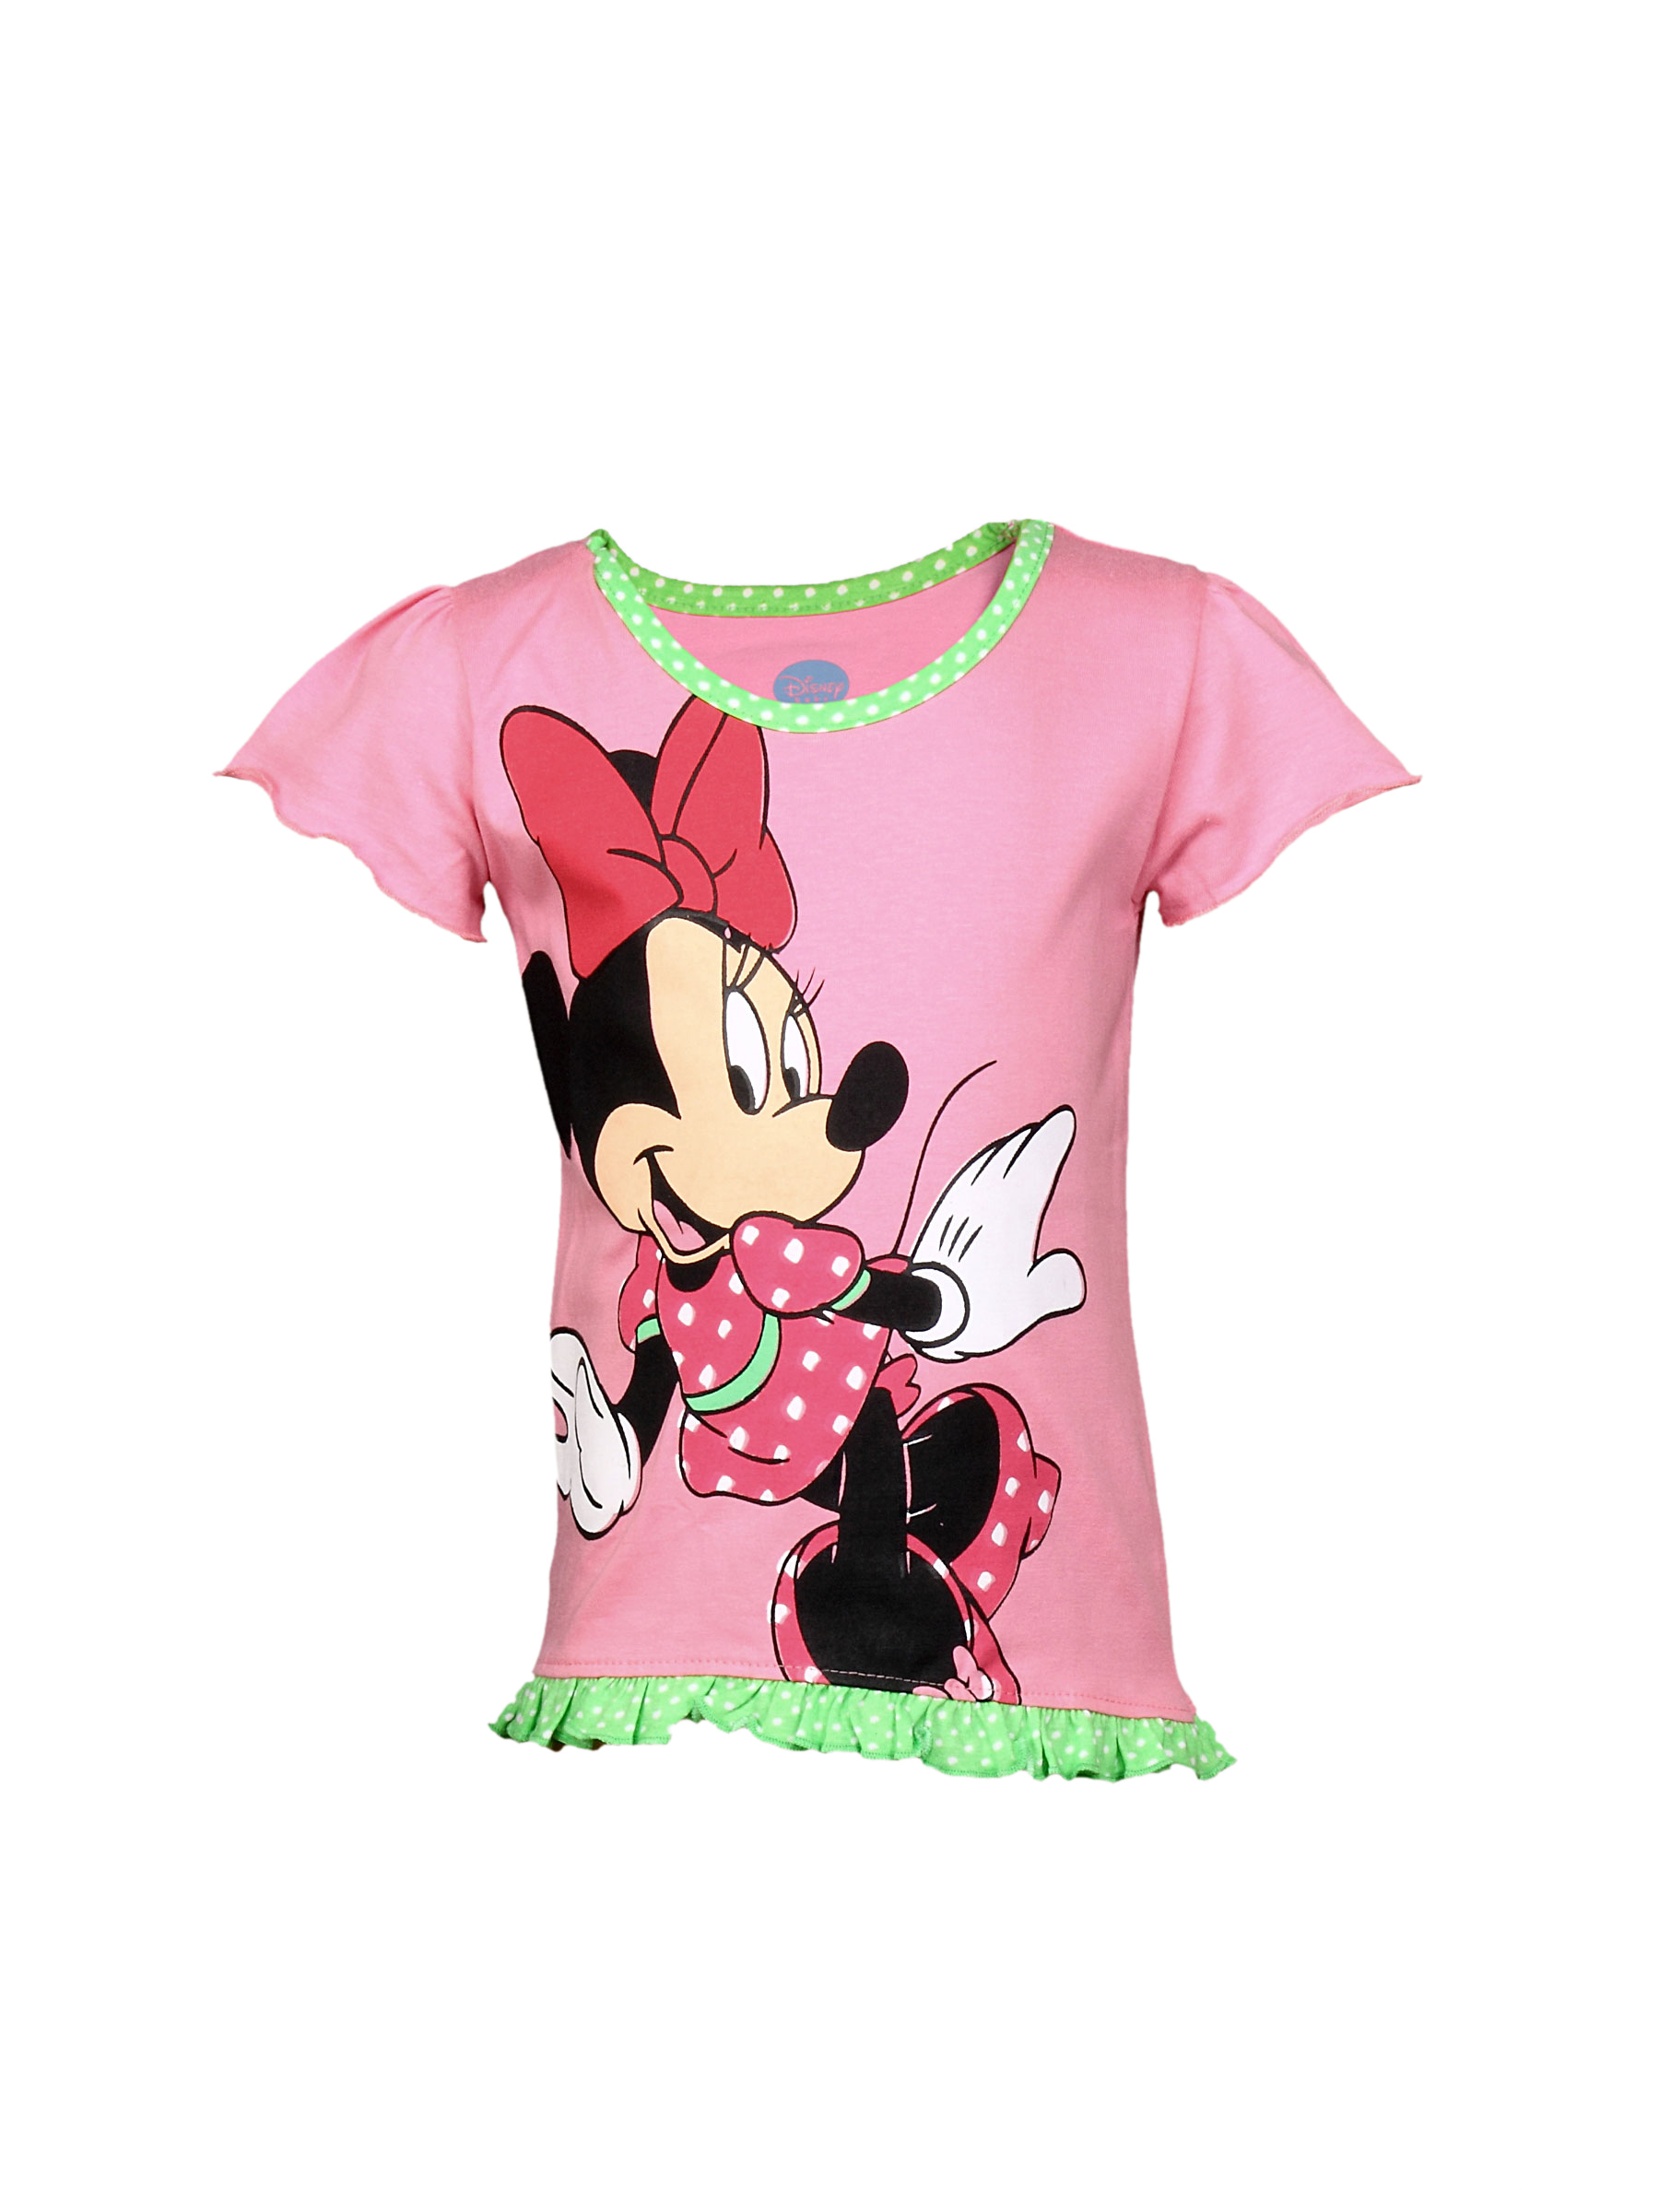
Disney Kids Girl's Pink Minnie With Green Lace Kidswear
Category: Apparel / Topwear / Tshirts
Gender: Girls
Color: Pink
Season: Summer 2011
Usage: Casual